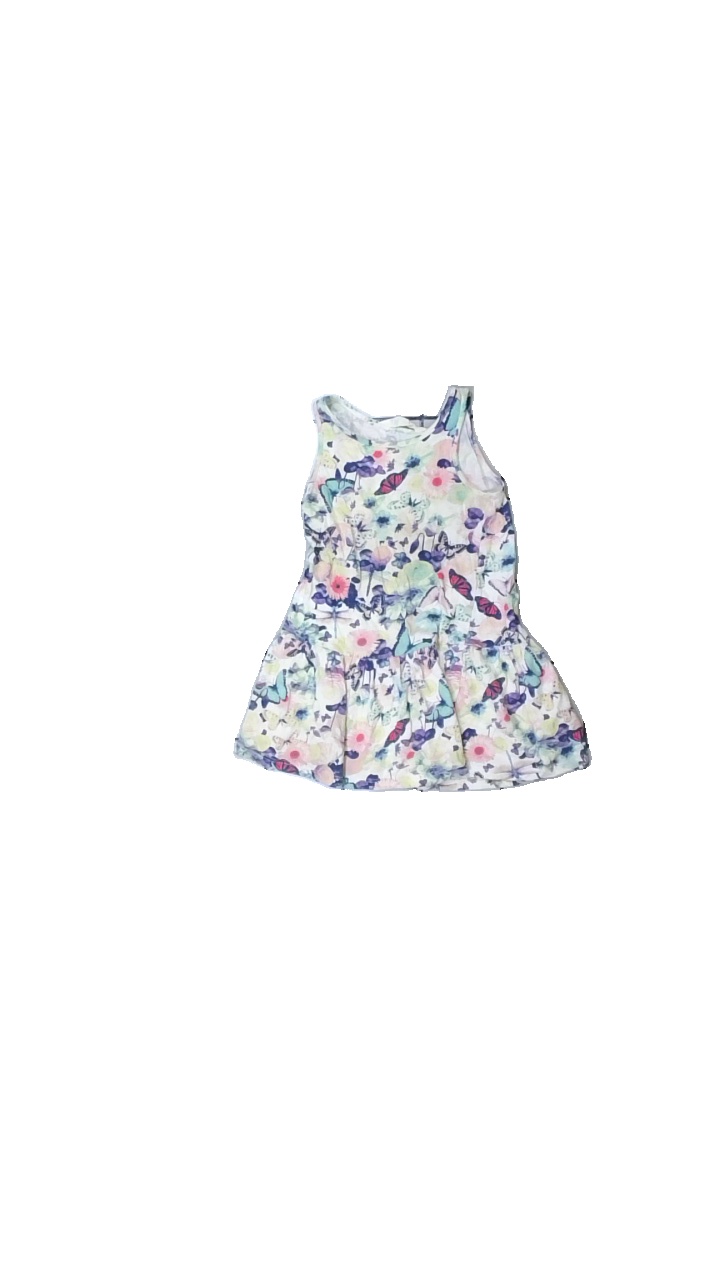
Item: Dress (Children)
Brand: H&m
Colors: White, Pink, Yellow, Multicolor
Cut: Regular, C-collar
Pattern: Floral print
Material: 100% cotton
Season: All
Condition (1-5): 2
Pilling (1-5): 3
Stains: Minor
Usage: Export
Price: <50